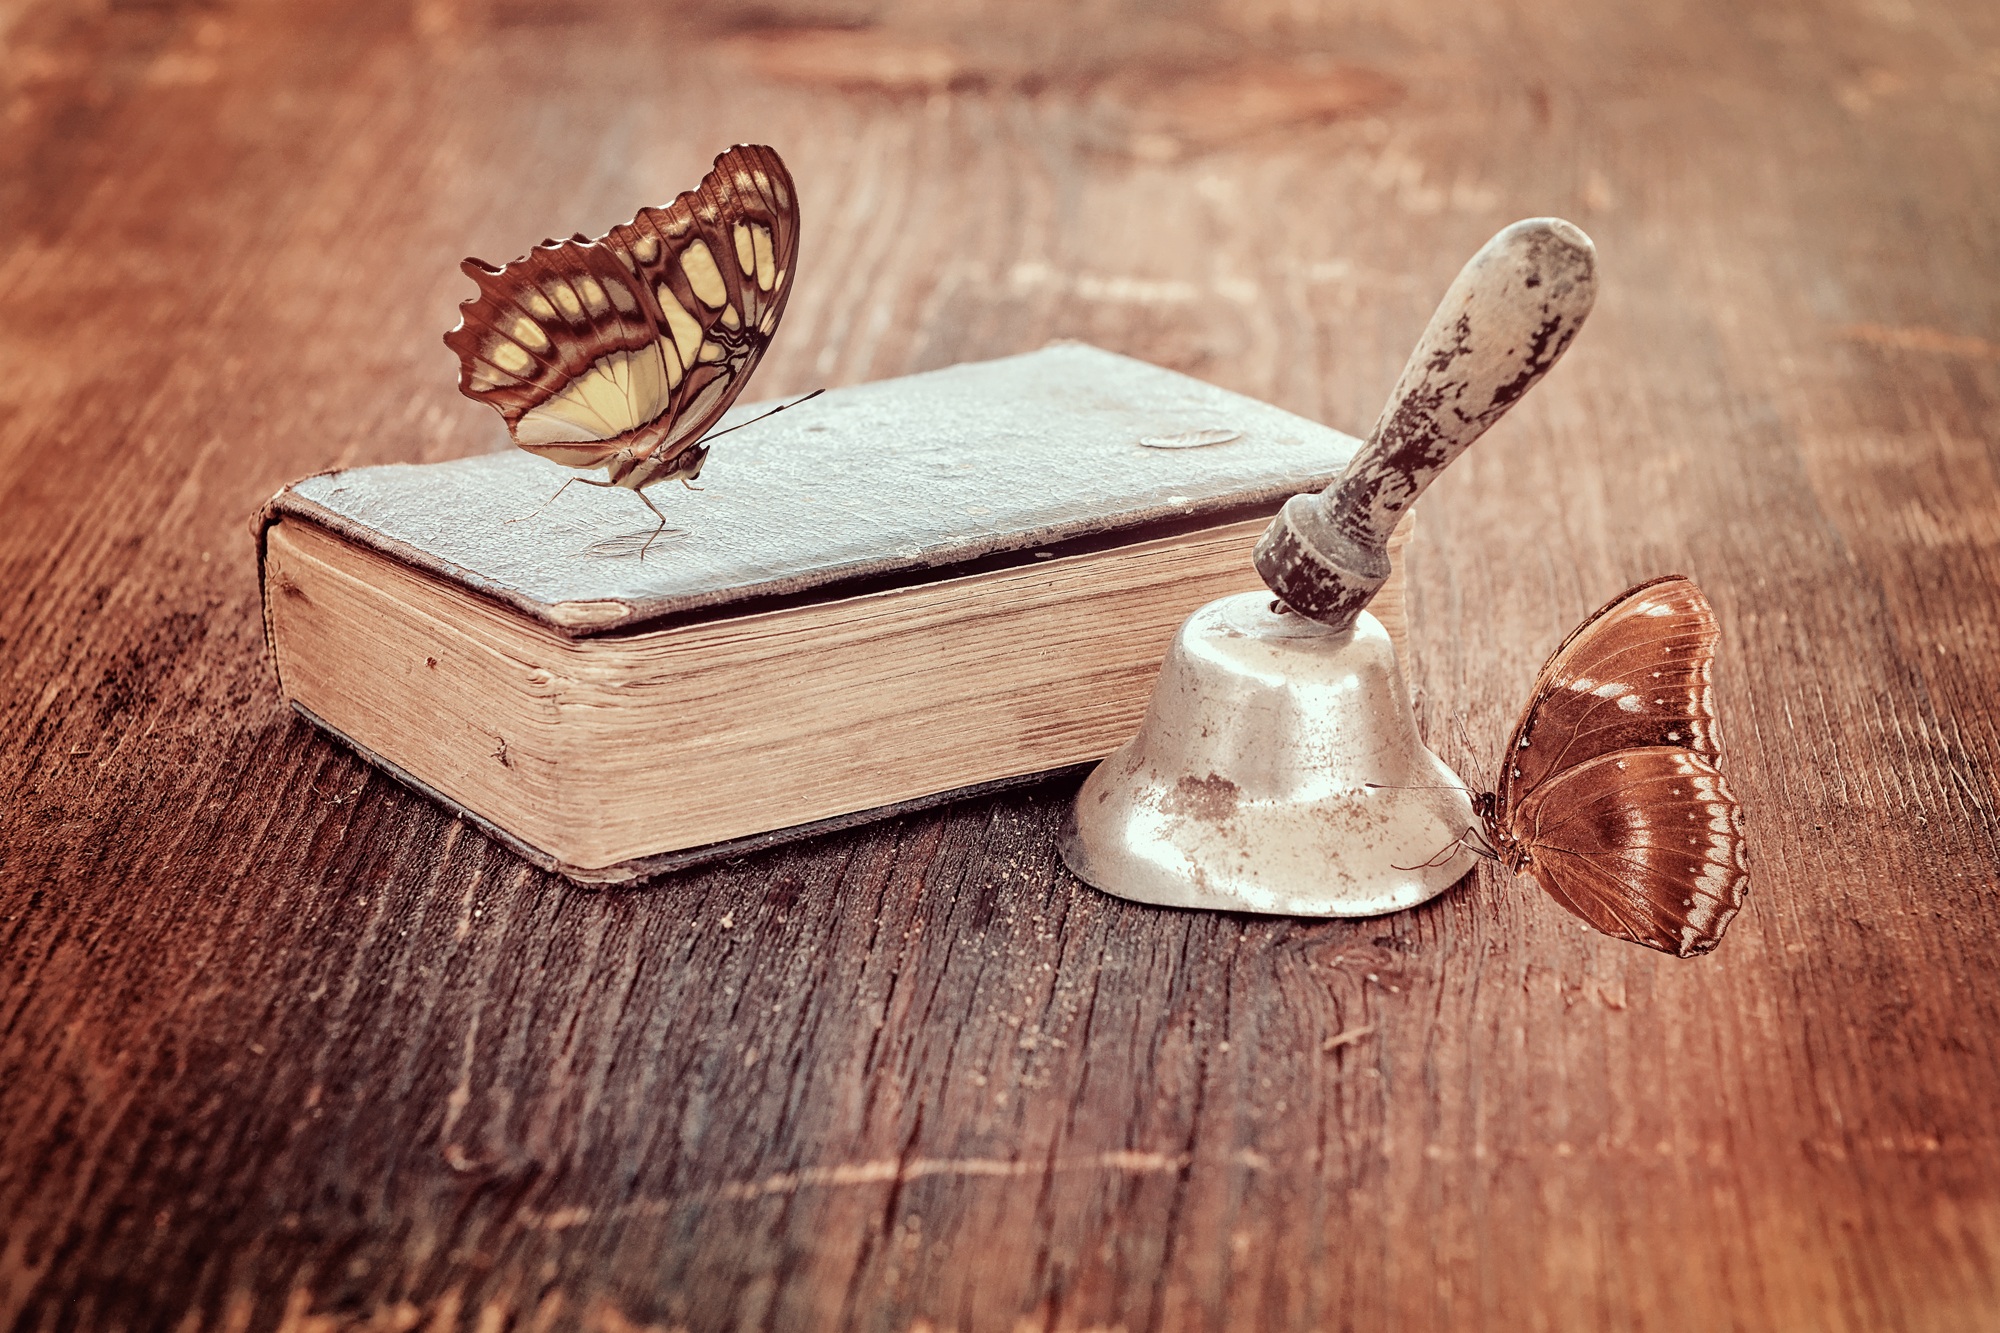
hand, book, wood, vintage, antique, bell, material, old book, wooden table, carving, butterflies, retro look